Mesrop Mashtots

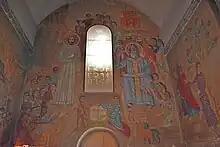
The fresco inside the Oshakan church. Mashtots is depicted standing, to the left of the window.

The decrees of the first three ecumenical councils—Nicæa, Constantinople, and Ephesus—and the national liturgy (so far written in Syriac) were also translated into Armenian, the latter being revised on the liturgy of St. Basil, though retaining characteristics of its own. Many works of the Greek Fathers were also translated into Armenian. The loss of the Greek originals has given some of those versions a special importance; thus, the second part of Eusebius's "Chronicle," of which only a few fragments exist in Greek, has been preserved entirely in Armenian. In the midst of his literary labors, Mashtots revisited the districts he had evangelized in his earlier years, and, after the death of Isaac in 439, looked after the spiritual administration of the patriarchate. He survived his friend and master by only six months. Armenians read his name in the Canon of the Liturgy and celebrate his memory on 19 February.